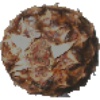
Label: pineapple